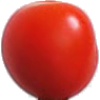
Label: Tomato Cherry Red 1